Infelici e contenti

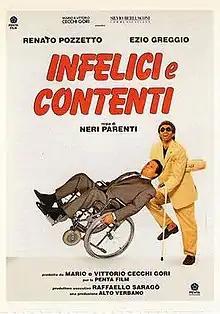
Italian theatrical release poster

Infelici e contenti is a 1992 Italian comedy film directed by Neri Parenti.